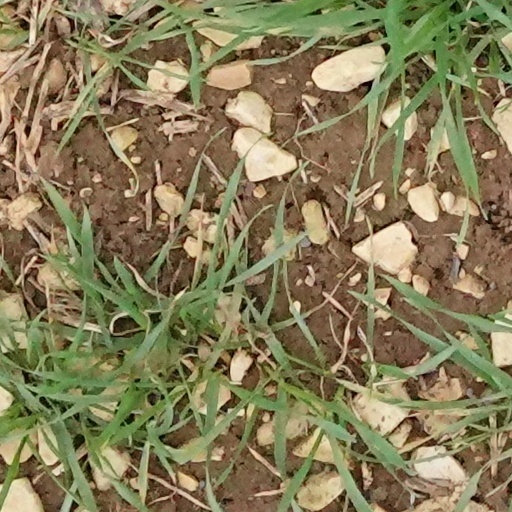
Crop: wheat